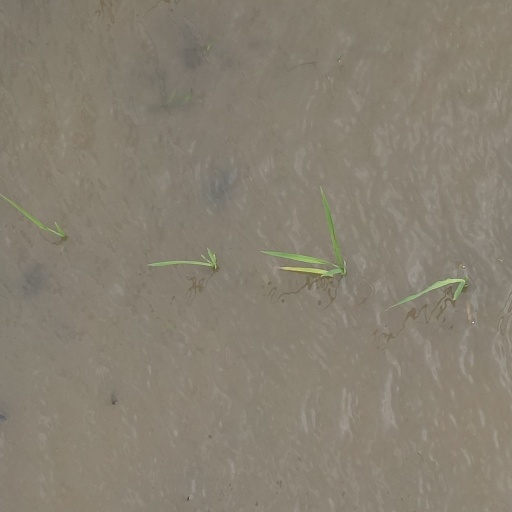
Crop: rice